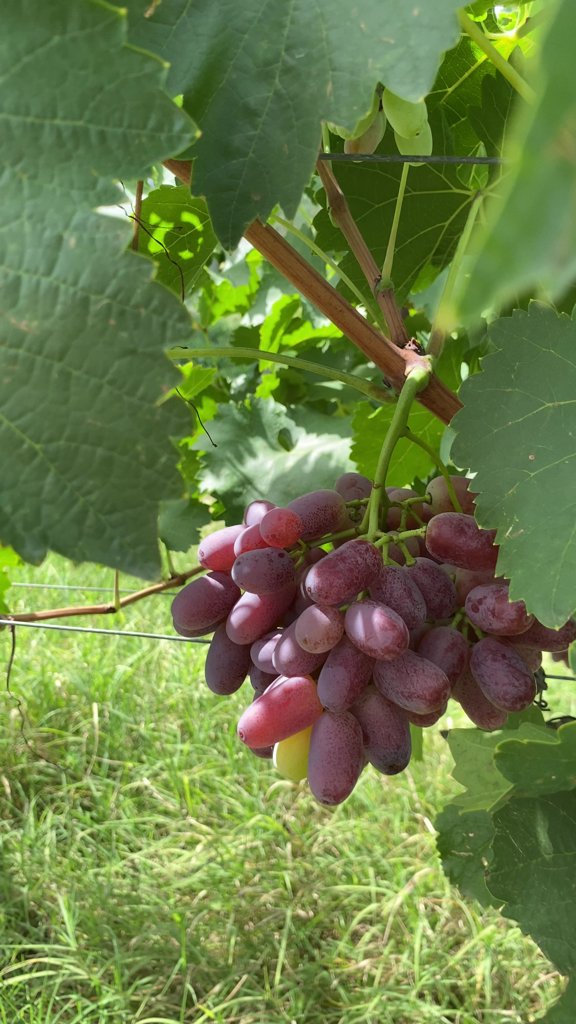
Berries visible: 28
Grape clusters: 1